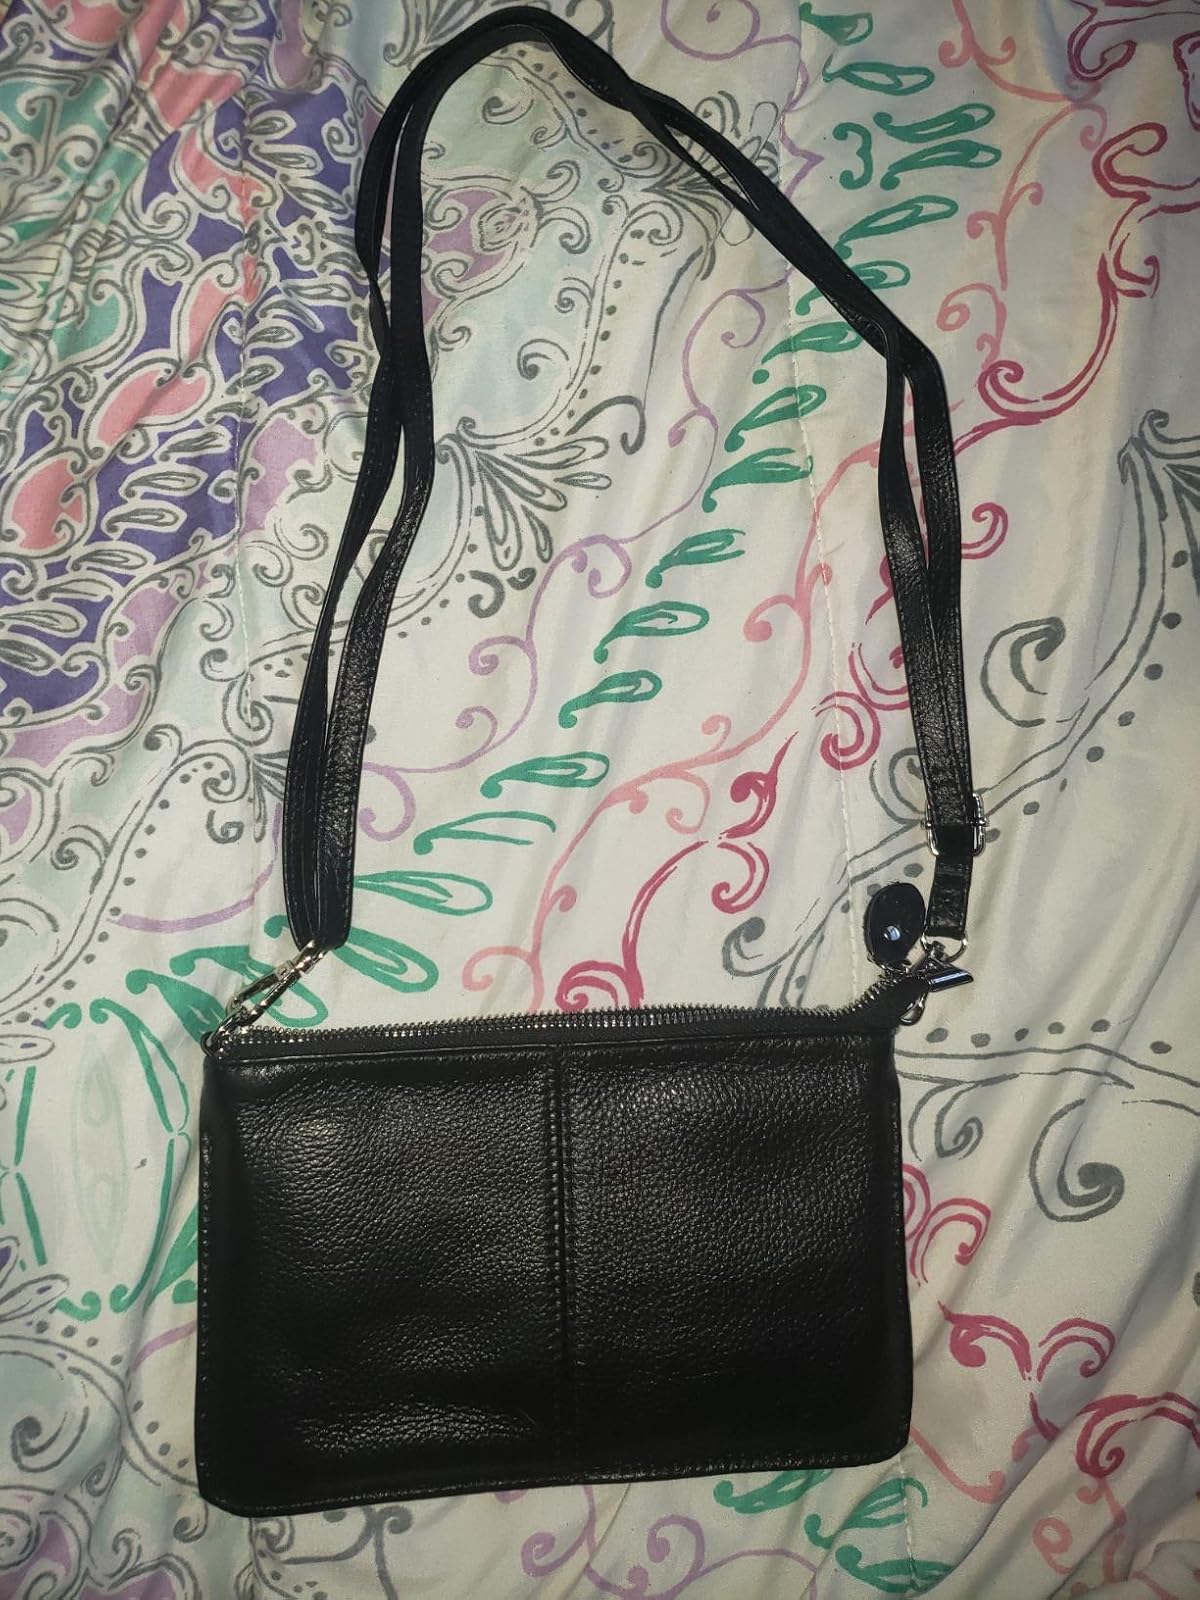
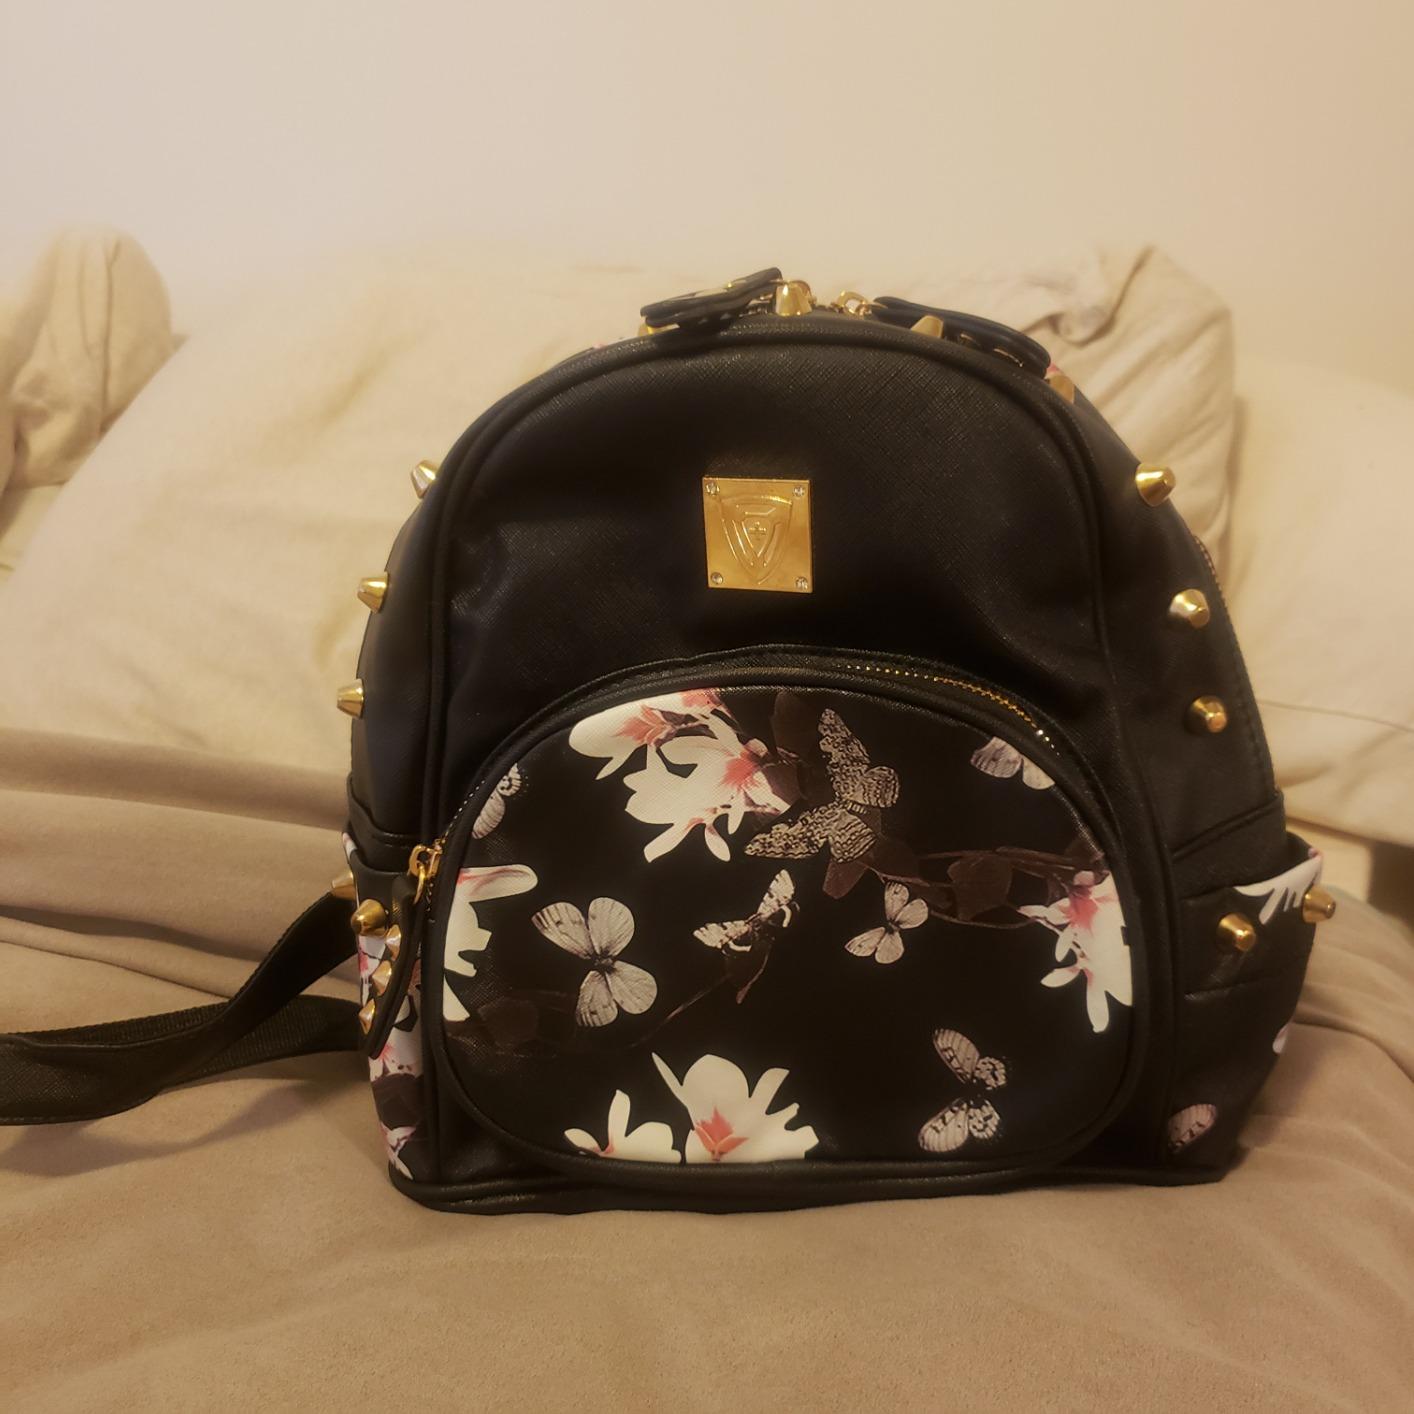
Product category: accessories_handbag
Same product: no